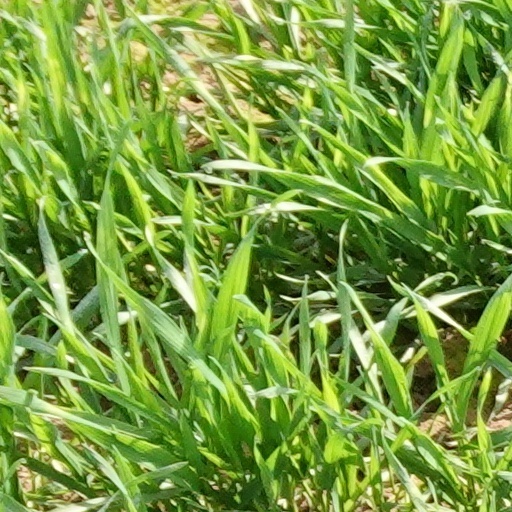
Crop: wheat